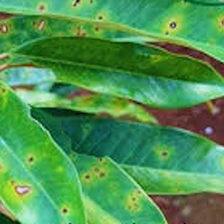
Label: canker_disease